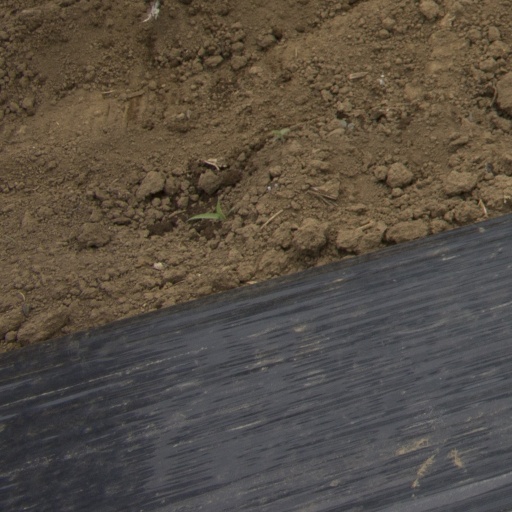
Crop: Jerusalem artichoke